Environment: real
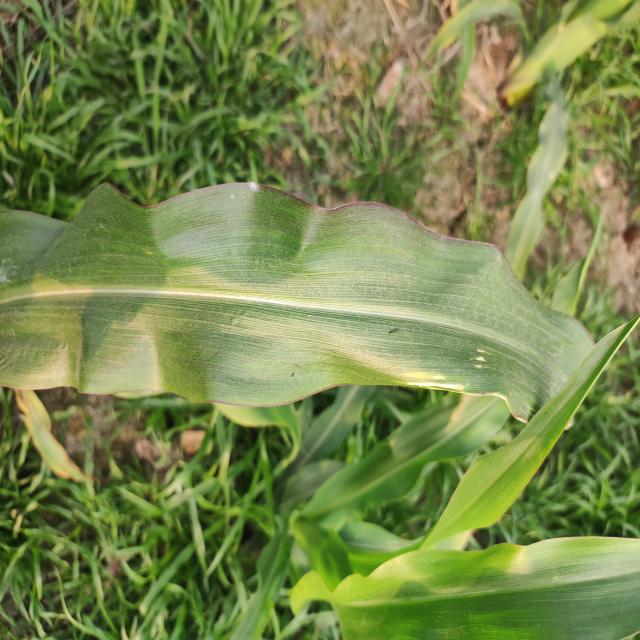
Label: phosphorus_deficiency